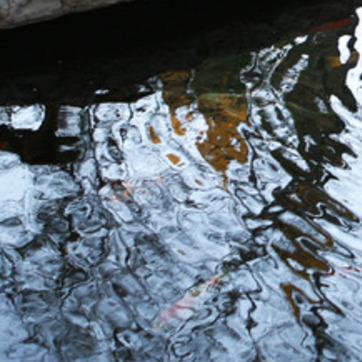
Material: water